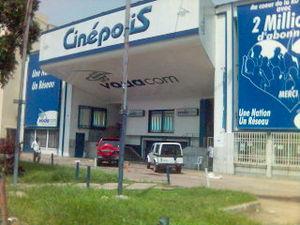
La culture de la République démocratique du Congo reflète la diversité des centaines de groupes ethniques habitant le pays et leurs coutumes. Aux bouches du fleuve succèdent une dense forêt dans le bassin du fleuve Congo, et une savane sur les plateaux du centre, la région le plus densément peuplée du pays en dehors de l'agglomération de Kinshasa. Depuis la fin du XIXᵉ siècle, les modes de vie traditionnels ont été modifiés à la suite de la colonisation, les luttes pour l'indépendance, la mainmise sur le pays par Mobutu Sese Seko, et plus récemment les Première et Deuxième Guerre du Congo. Malgré ces influences, les coutumes et les cultures traditionnelles du Congo restent en grande partie préservées.
Kinshasa, appelée Léopoldville ou Leopoldstad de 1881 à 1966, est la capitale et la plus grande ville de la république démocratique du Congo ; elle s’étend sur 9 965 km². Avec une population estimée en 2020 à 14,3 millions d'habitants, son agglomération urbaine est la troisième la plus peuplée d'Afrique après Le Caire et Lagos, et constitue la plus grande agglomération francophone du monde, en ayant dépassé celle de Paris dans les années 2010, et figure parmi les agglomérations les plus peuplées au monde. Située sur la rive sud du fleuve Congo, au niveau du Pool Malebo, elle fait face à la capitale de la République du Congo, Brazzaville. Les limites de la ville étant très étendues, plus de 90 % de sa superficie sont des espaces ruraux ou forestiers ; les parties urbanisées se trouvent à l'ouest du territoire. Kinshasa a le statut administratif de ville et constitue l'une des 26 provinces du pays. Ses habitants sont nommés les Kinois.